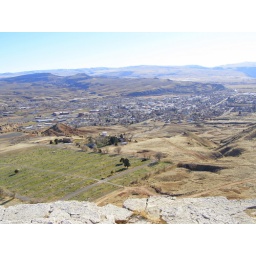
Taken from the top of Roundtop Mountain. While we were wandering around up here we saw frest mountain lion tracks.